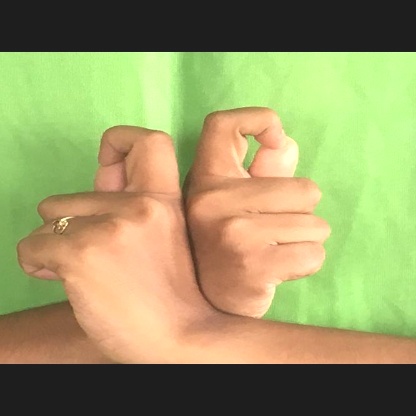
Mudra: Berunda